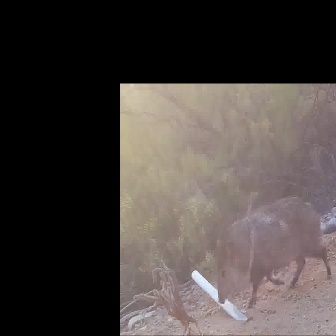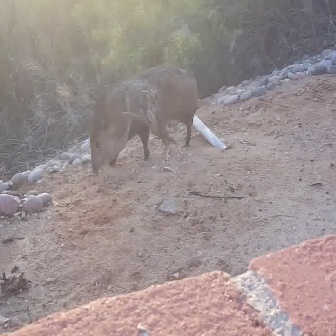
  Please identify the target specified by the bounding box [217,195,331,308] in the first image and locate it in the second image. Return the coordinates in [x_min,y_min,x_max,y_max] format.
Answer: [88,64,201,177]